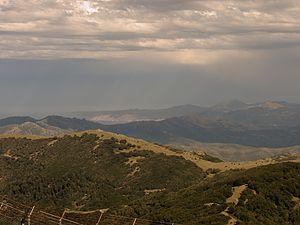
Crête de la frontière de la collada de l'Orri depuis le Pic du Néoulous, Montesquieu-des-Albères (Pyrénées-Orientales, Languedoc-Roussillon, France), Laroque-des-Albères (Pyrénées-Orientales, Languedoc-Roussillon, France), la Jonquera (Haut-Ampurdan, Gérone, Catalogne, Espagne) Català: Cresta de la frontera de la collada de l'Orri des del Puig Neulós, Montesquiu d'Albera (Pirineus Orientals, Llenguadoc-Rosselló, França), La Roca d'Albera (Pirineus Orientals, Llenguadoc-Rosselló, França), la Jonquera (Alt Empordà, Girona, Catalunya, Espanya) Español: Cresta de la frontera del collado del Orri desde el Monte Neulós, Montesquieu-des-Albères (Pirineos Orientales, Languedoc-Rosellón, Francia), Laroque-des-Albères (Pirineos Orientales, Languedoc-Rosellón, Francia), La Junquera (Alto Ampurdán, Gerona, Cataluña, España)
La Riberette ou également appelé le Tassio ou rivière de Sorède ou rivière de Saint-André ou le Correc des Mousquières est un petit fleuve côtier du département des Pyrénées-Orientales, dans la région Occitanie et qui se jette dans la mer Méditerranée juste au sud de l'embouchure du Tech.